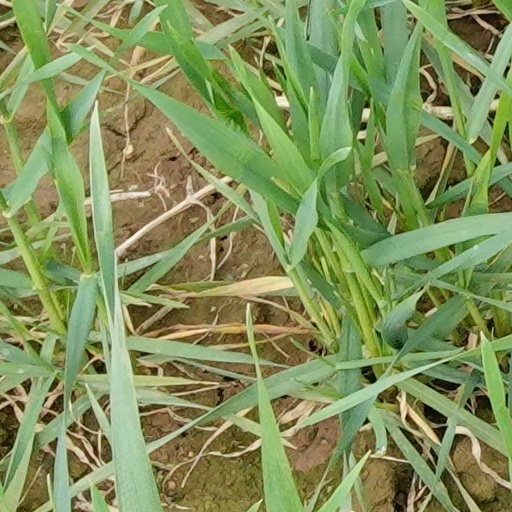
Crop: wheat